Transparent eyeball

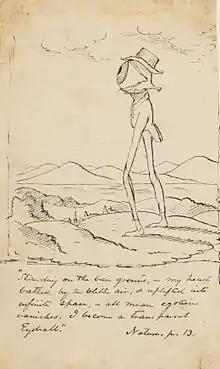
"Transparent eyeball" as illustrated by Christopher Pearse Cranch, ca. 1836-1838

The transparent eyeball is a philosophical metaphor originated by American transcendentalist philosopher Ralph Waldo Emerson. In his essay "Nature", the metaphor stands for a view of life that is absorbent rather than reflective, and therefore takes in all that nature has to offer without bias or contradiction. Emerson intends that the individual become one with nature, and the manner of the transparent eyeball is an approach to achieving it.